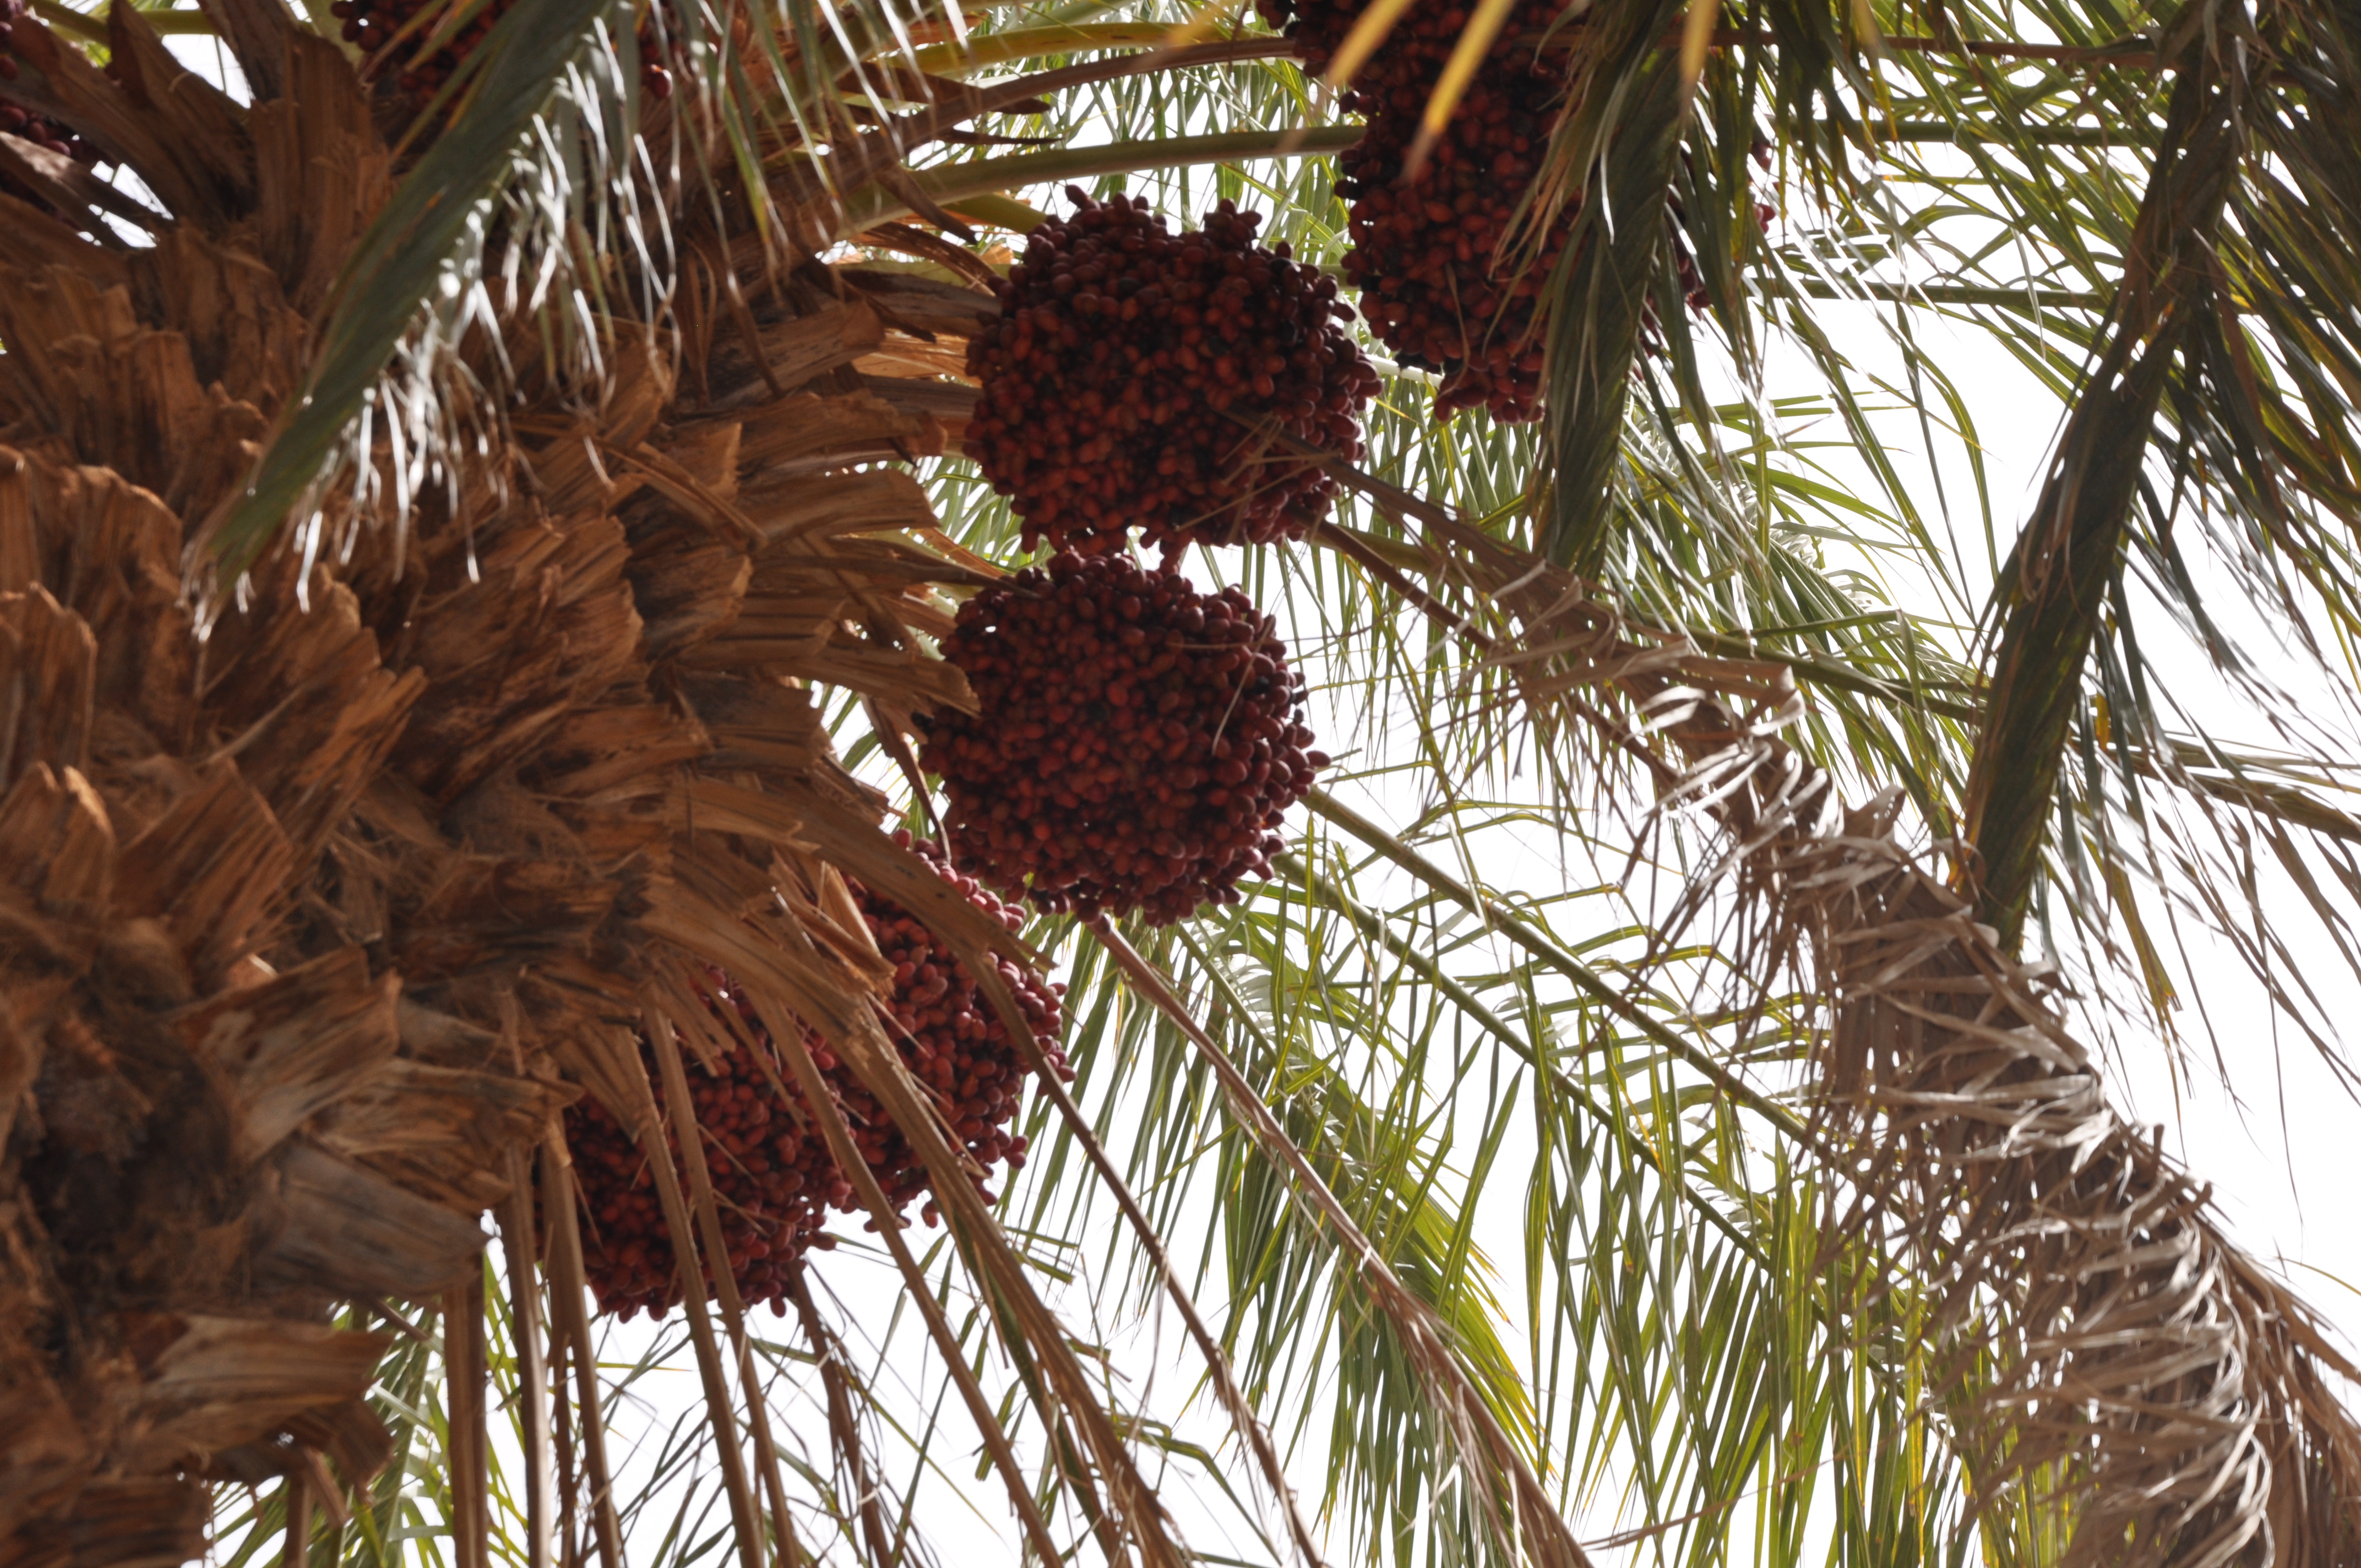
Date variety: bouisthami